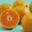
Label: orange